Hut in the Woods

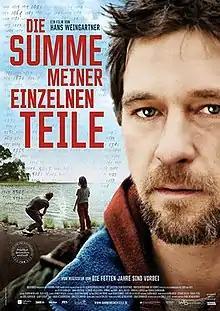
Film poster

Hut in the Woods is a 2011 German drama film directed by Hans Weingartner.